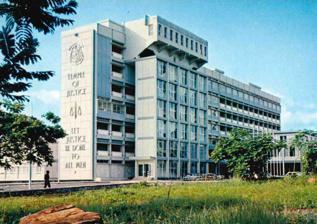
Building: Temple of Justice (Liberia)
Country: Liberia
Year built: 1965
Courthouse in Monrovia, Liberia Temple of Justice Temple of Justice in Monrovia, before its late 2000s renovation. General information Location Monrovia Liberia Coordinates 6°18′10″N 10°47′49″W / 6.3028°N 10.7969°W / 6.3028; -10.7969 Completed 1965 Renovated 2008 Design and construction Architect(s) Tommaso Valle Main contractor Vianini Liberia The Temple of Justice is a large building of modern style which was designed by Tommaso Valle in the 1960s on Capitol Hill in Monrovia , Liberia . Dedicated in 1965, it houses the Supreme Court of Liberia , auxiliary courtrooms, and legal offices. It suffered relatively little damage during the First and Second civil wars that lasted from 1989–2003, but poor maintenance and lack of electricity made the Temple unpleasant to work in. A renovation project began in 2008; among its results was a change of the building's slogan to "LET JUSTICE BE DONE TO ALL" by removing the previous final word, "MEN". References